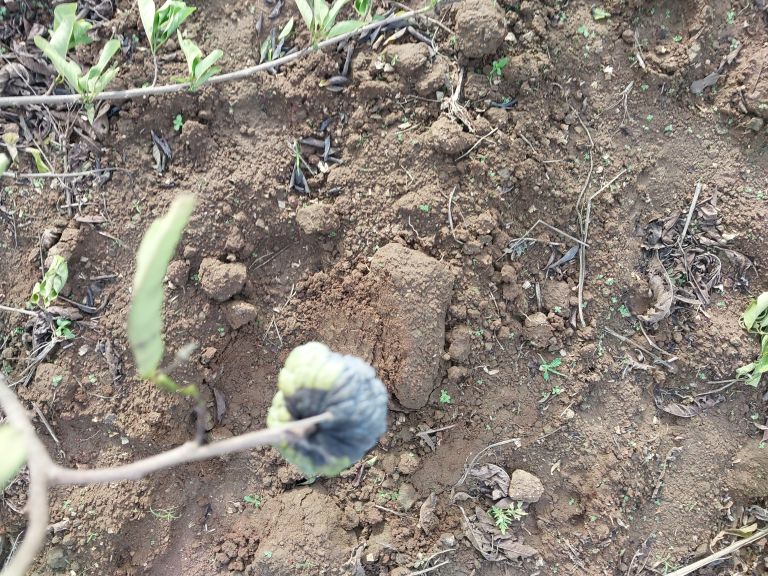
Disease label: Blank Canker